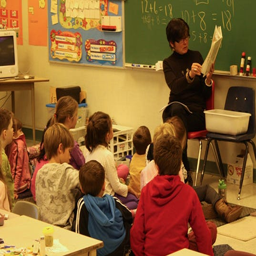
the importance of the teacher